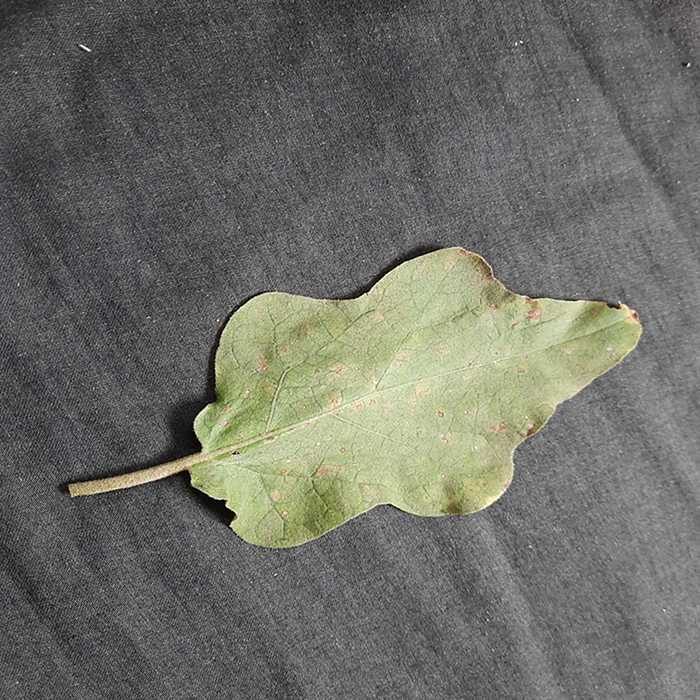
Plant: Eggplant
Label: Eggplant Cercopora leaf spot